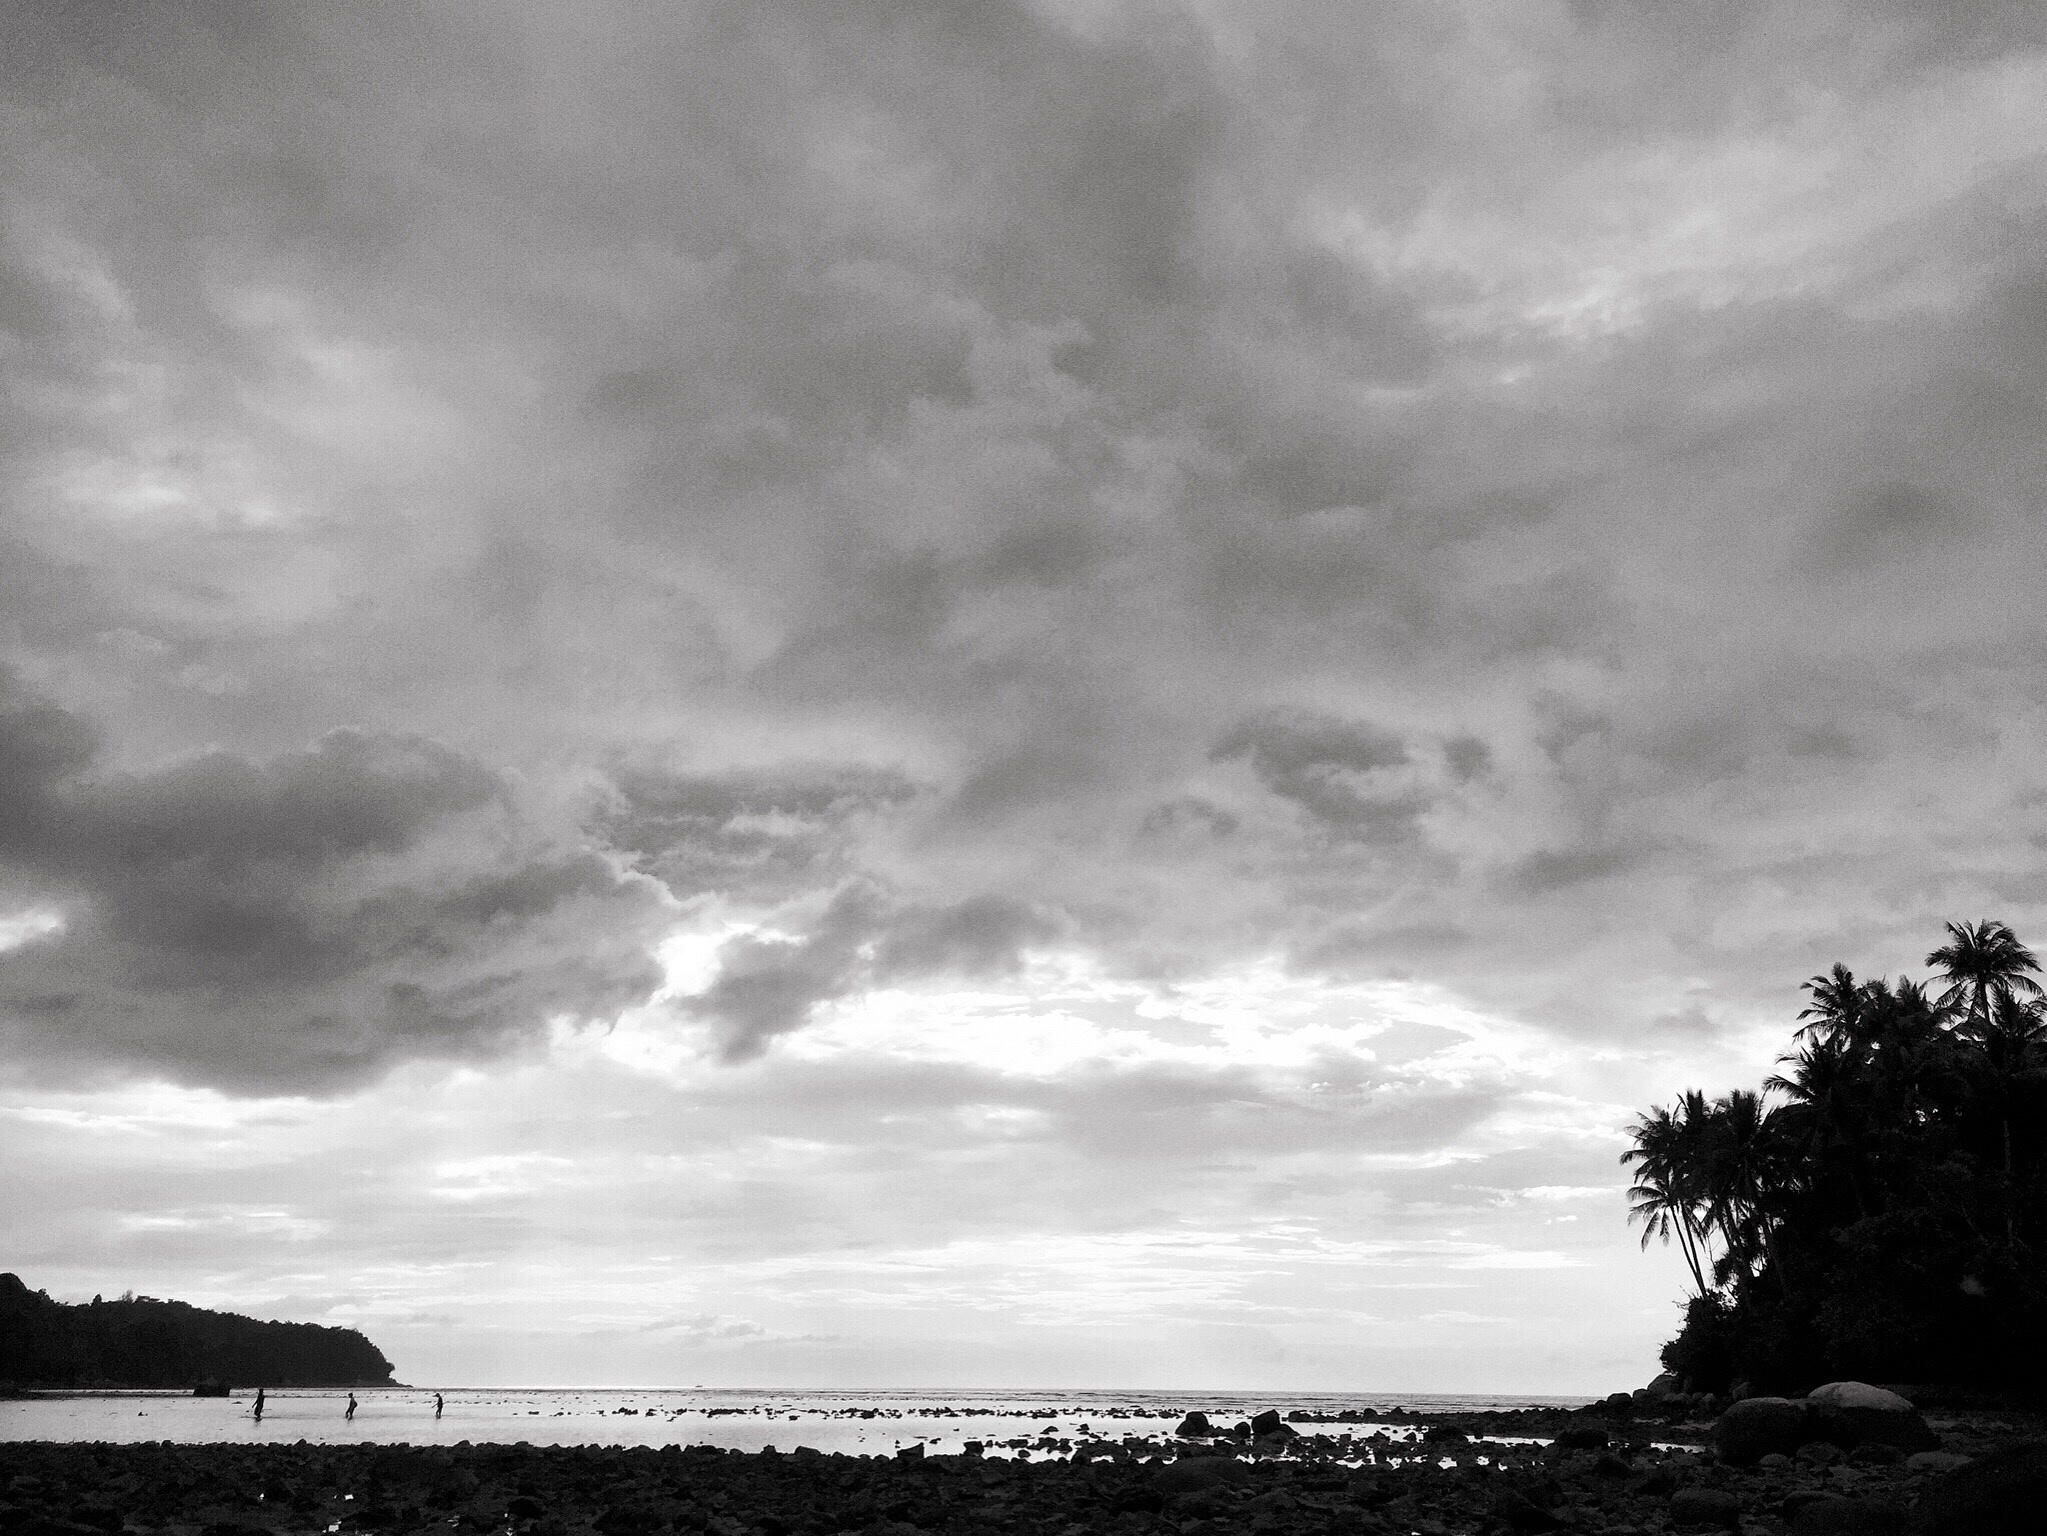
sea, coast, horizon, cloud, black and white, sky, sunlight, atmosphere, dusk, weather, darkness, monochrome, meteorological phenomenon, monochrome photography